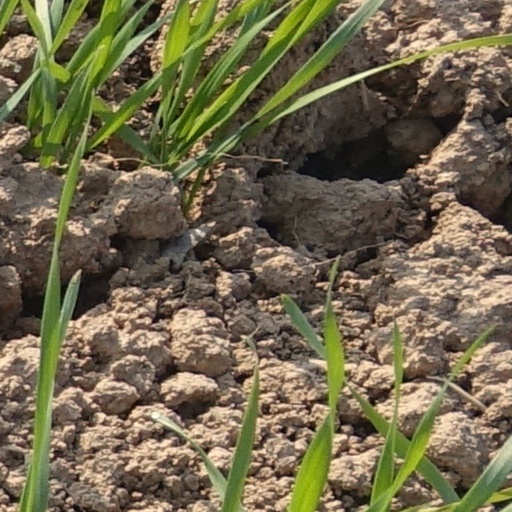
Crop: wheat